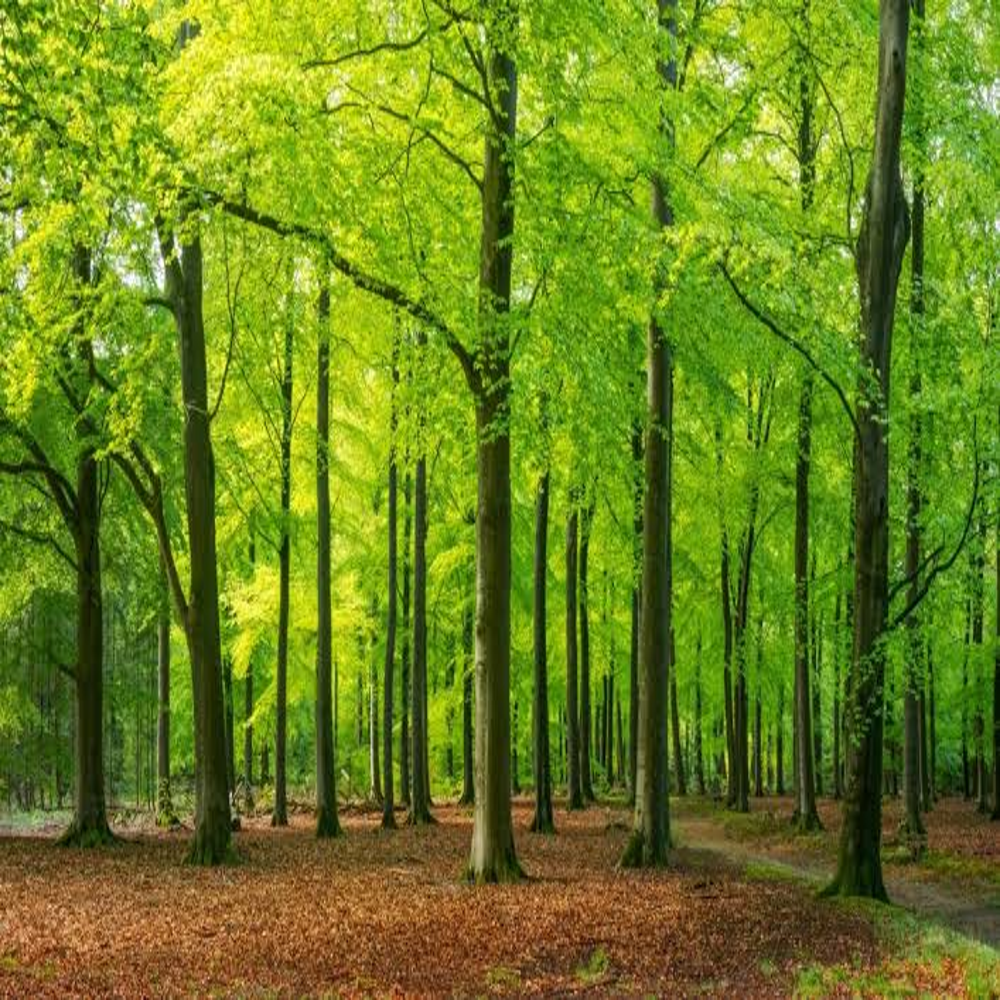
Body of water present: no
Land polluted: no
Water polluted: no
Pollution percentage: 0%